Use of drugs in warfare

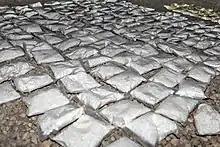
127 bags of fenethylline seized in Syria before being destroyed in May 2018

In the 1910s, U.S. Army soldiers stationed in the Panama Canal Zone and in the Pancho Villa Expedition began using cannabis. Although the drug became illegal to use on bases, the U.S. Army Medical Corps prepared the 1933 report "Mariajuana Smoking in Panama" for the Panama Canal Department recommending no further restrictions. Between 1948 and 1975 the U.S. Army Chemical Corps also tested chemical agents, including cannabinoids considered for "nonlethal incapacitating agents," to volunteering soldiers in the Edgewood Arsenal human experiments. During the Vietnam War American soldiers frequently used cannabis. A 1971 U.S. Department of Defense report claimed that over half of U.S. Armed Forces personnel had used the drug. Beginning in 1968 this led to a political scandal in America that led the Nixon administration to more tightly restrict drug use in the military as part of the War on Drugs, requiring all returning soldiers to pass a clinical urine test in Operation Golden Flow.